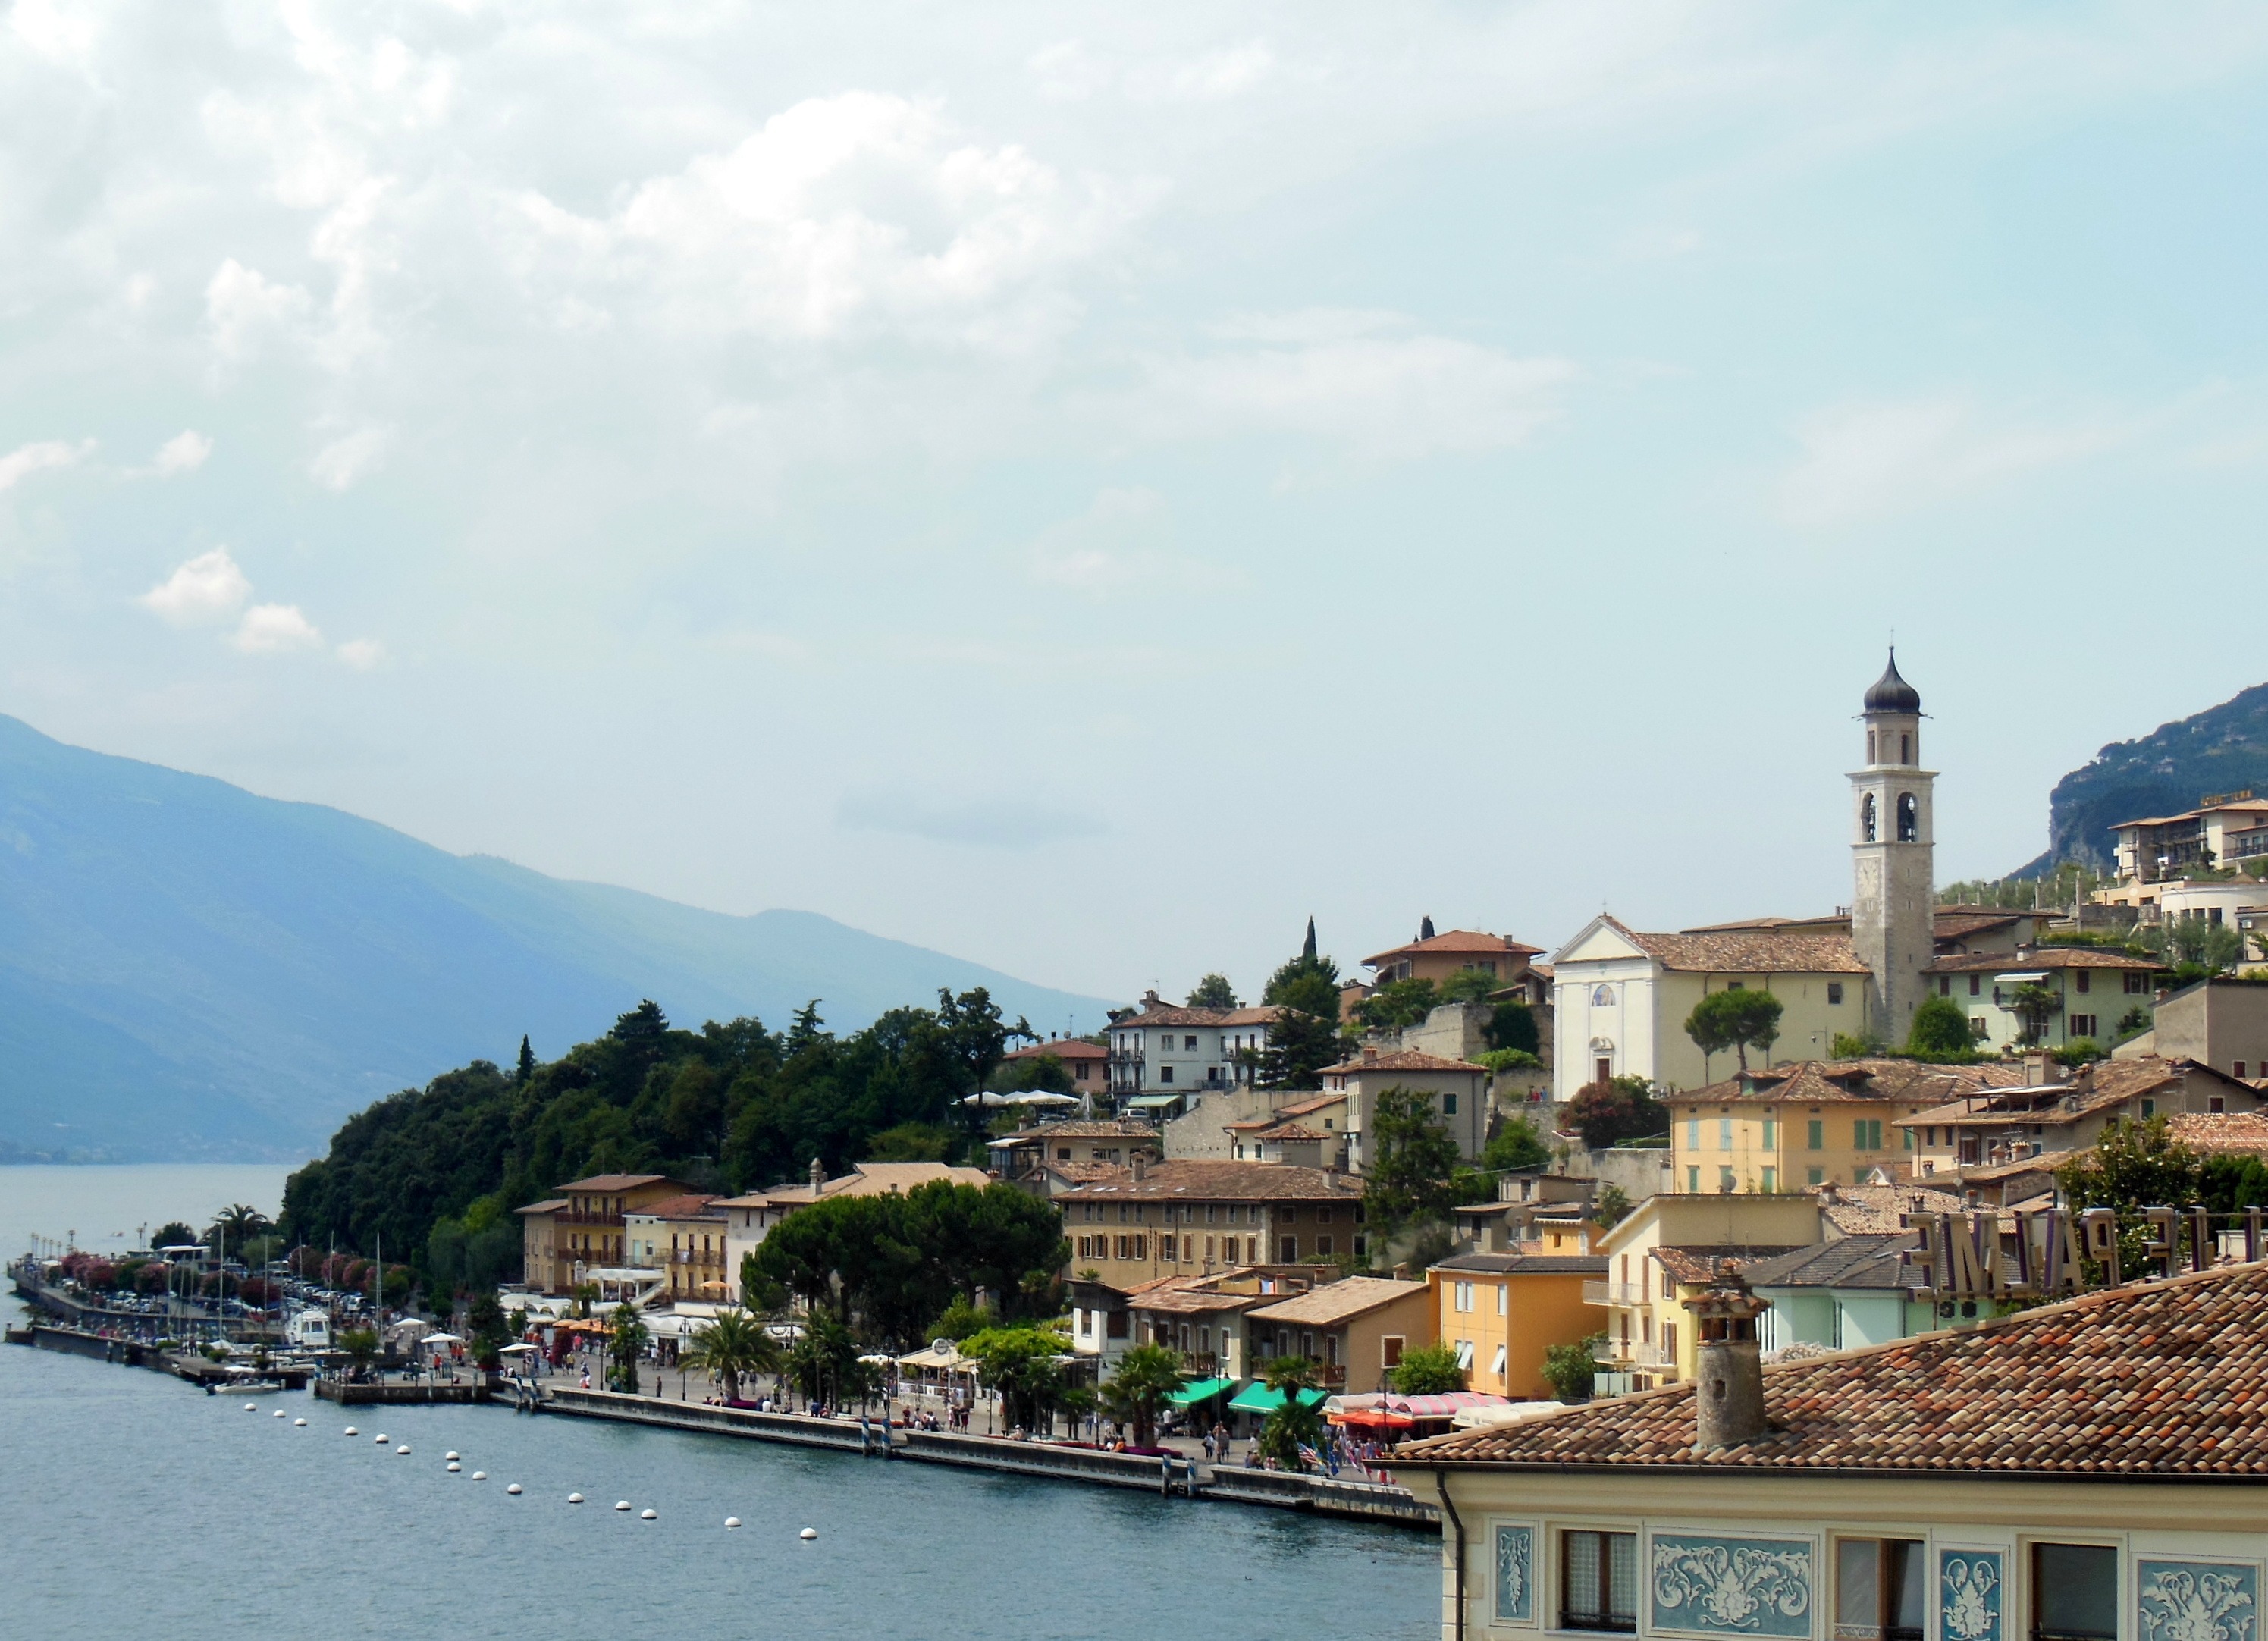
sea, coast, water, lake, town, river, cityscape, vacation, village, vehicle, bay, castle, italy, tourism, garda, cliffs, malcesine, geographical feature, human settlement